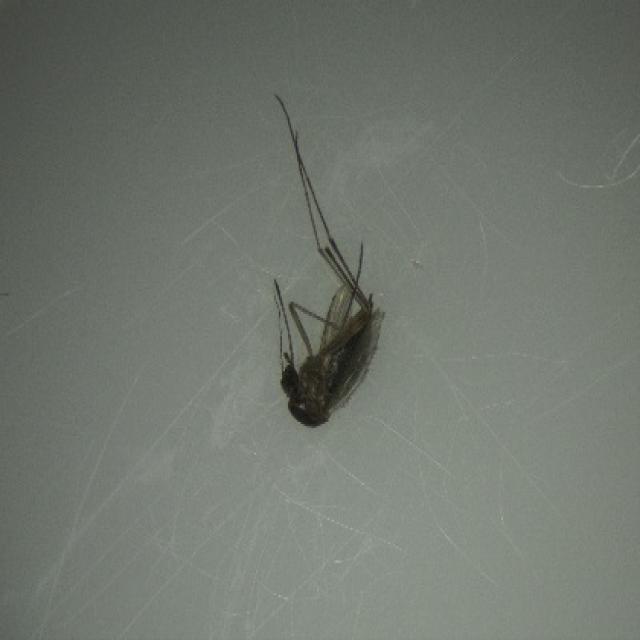
Species: aedes_vexans